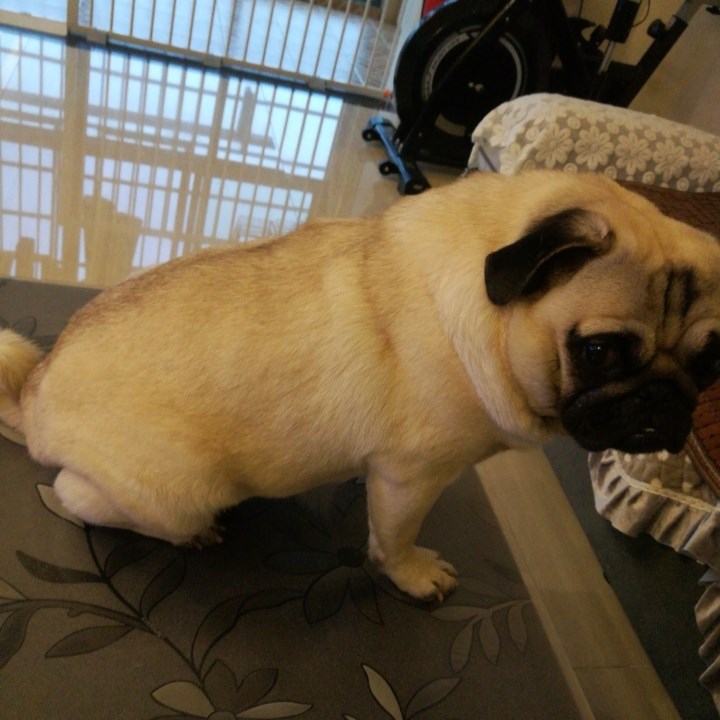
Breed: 798-n000130-pug